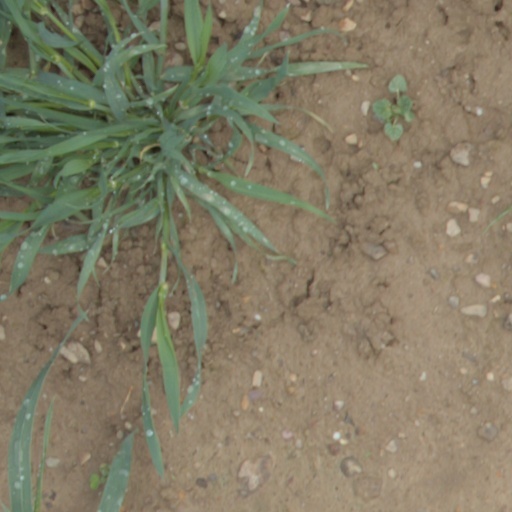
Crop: wheat